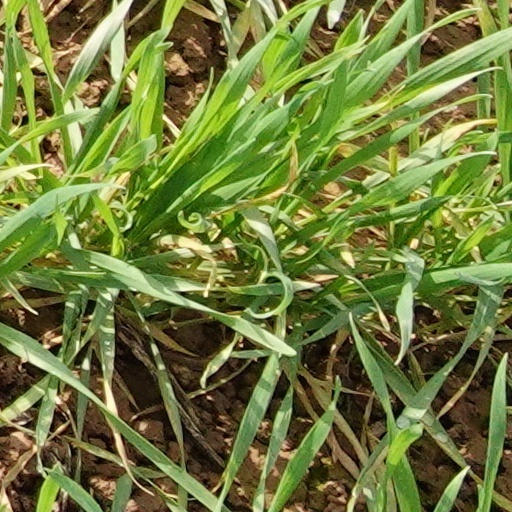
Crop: wheat